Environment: real
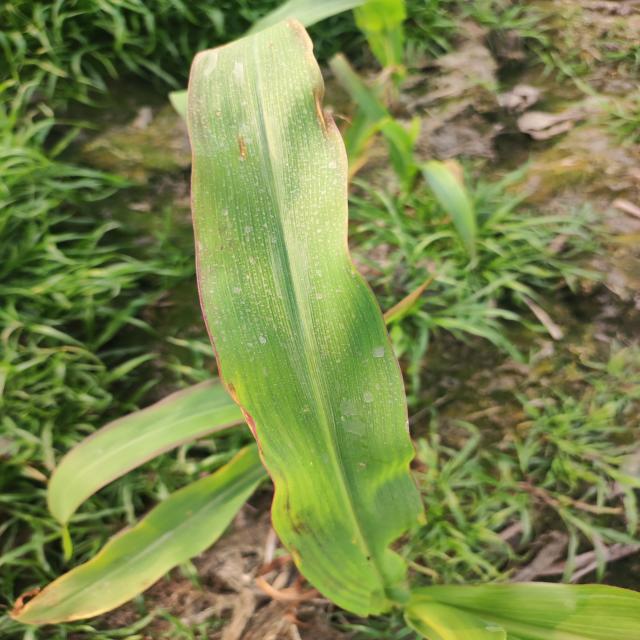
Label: phosphorus_deficiency